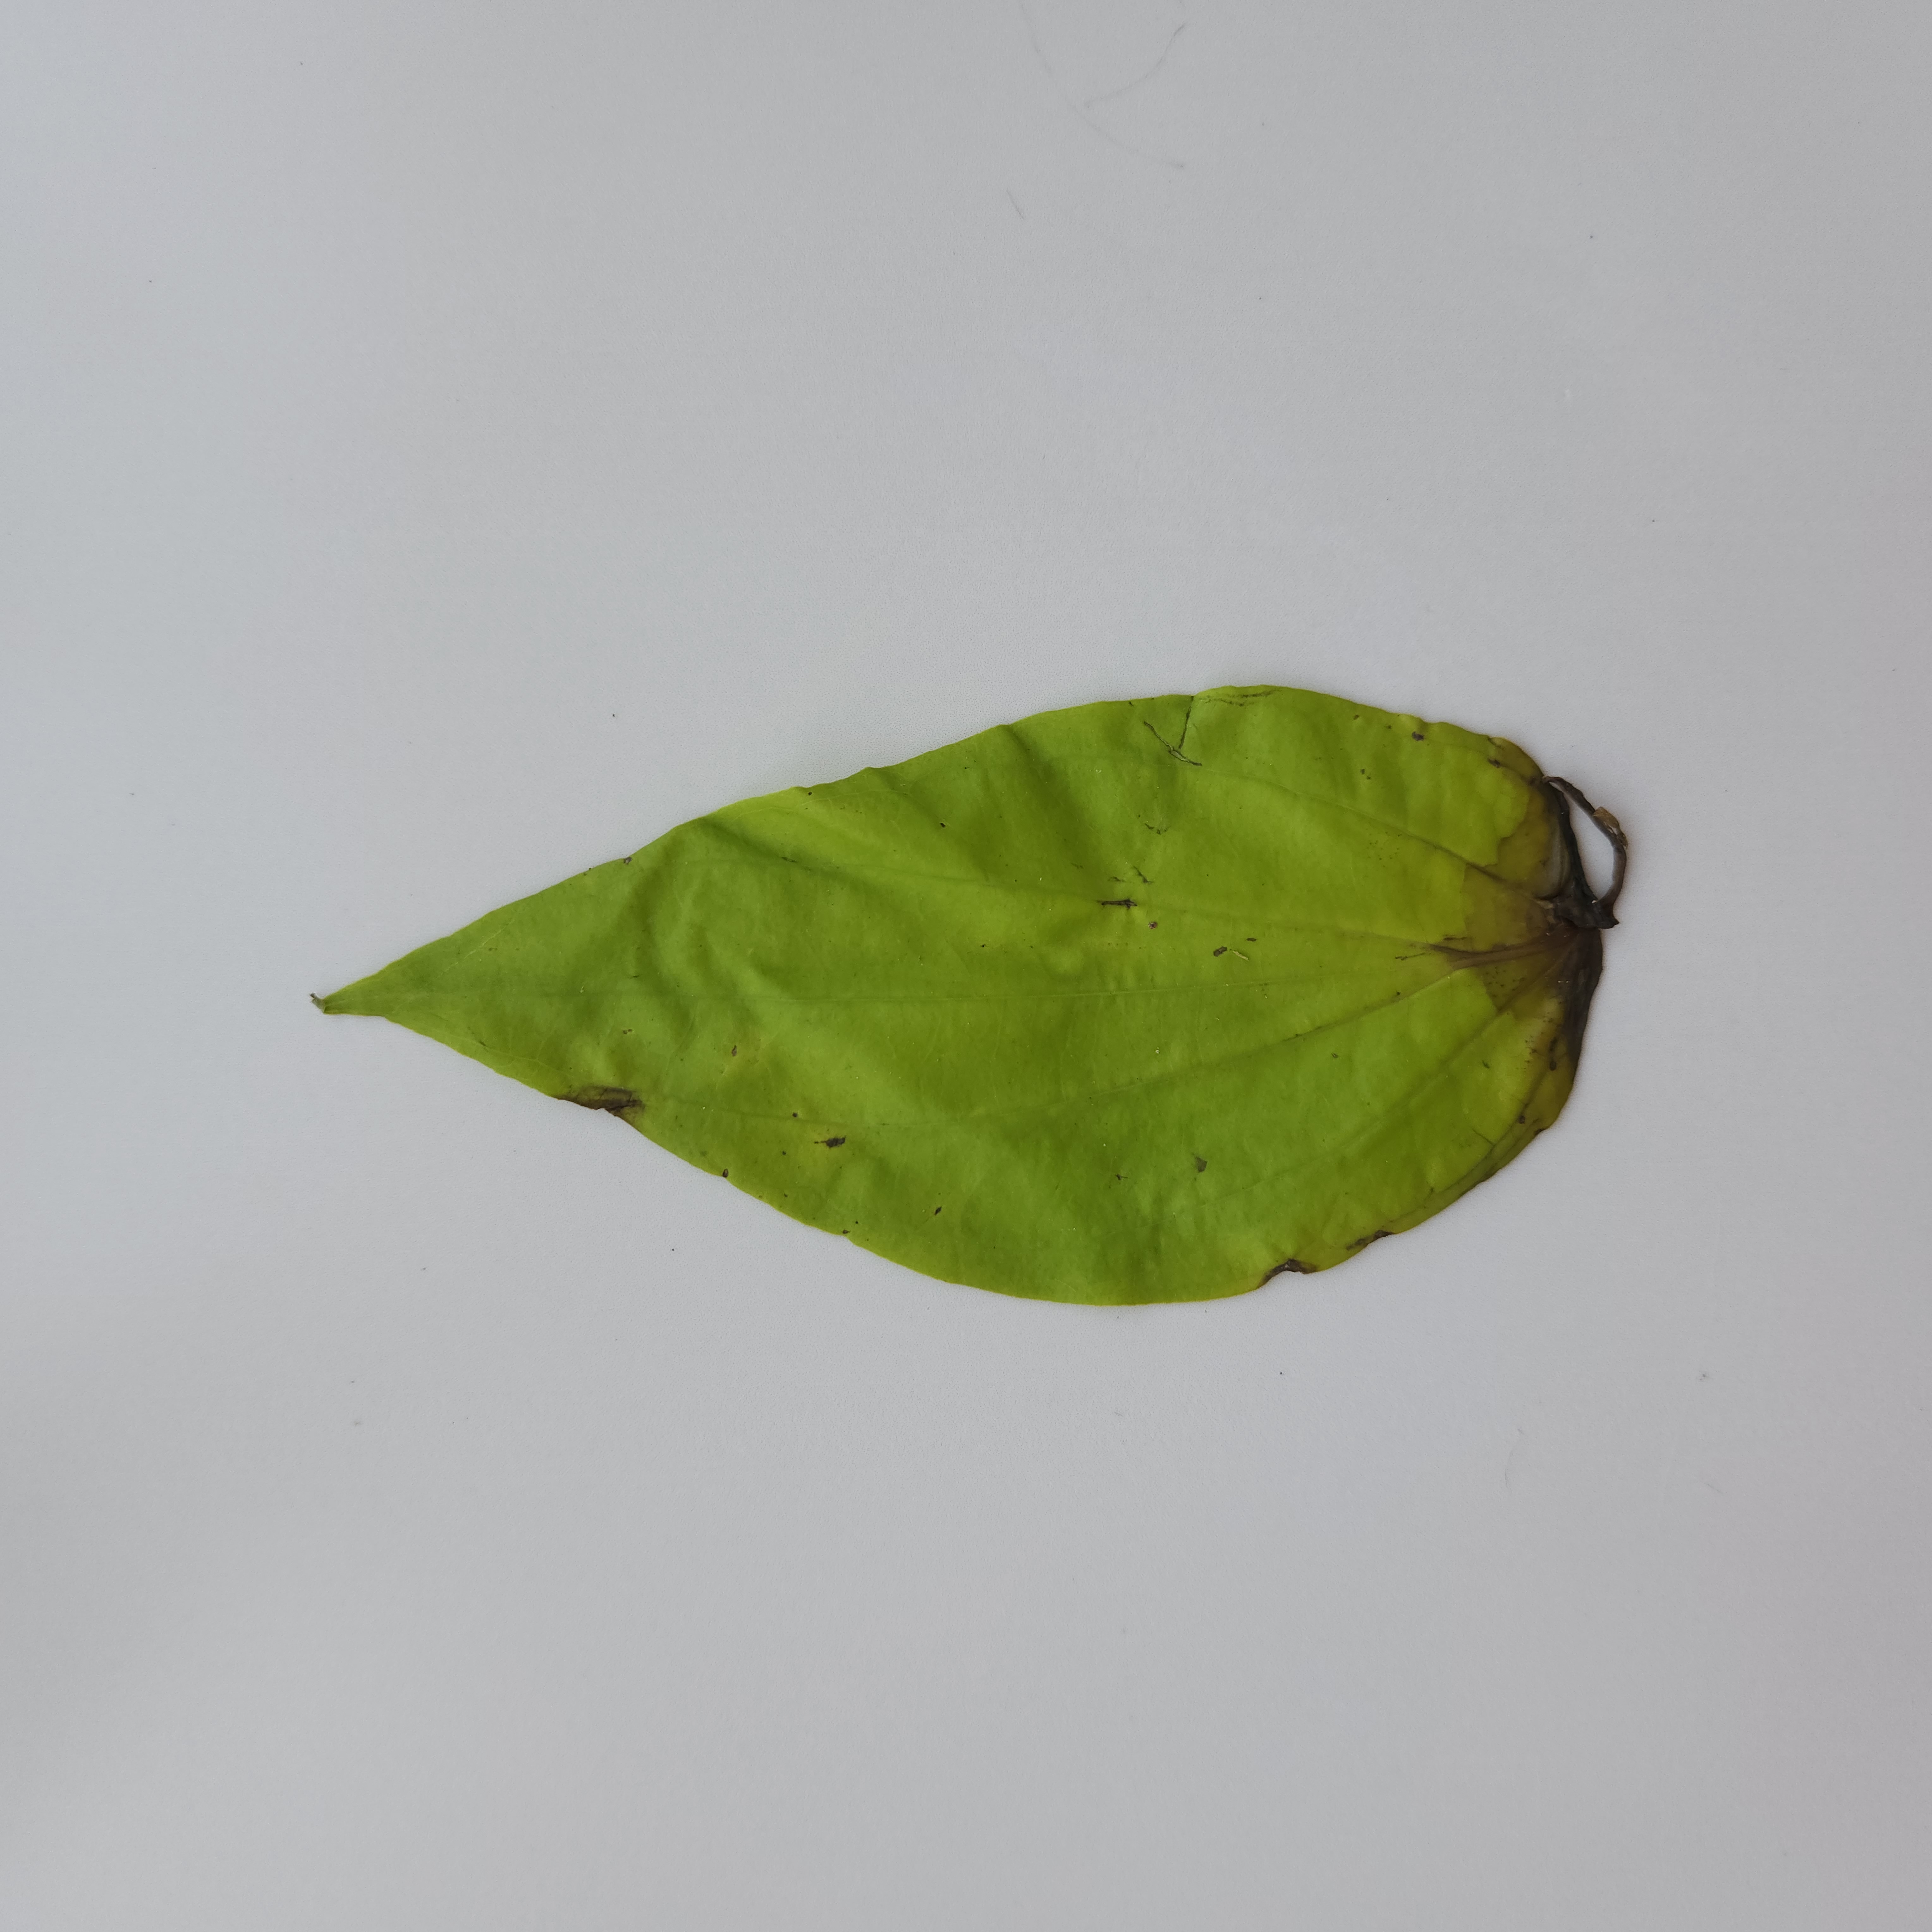
Label: Diseased